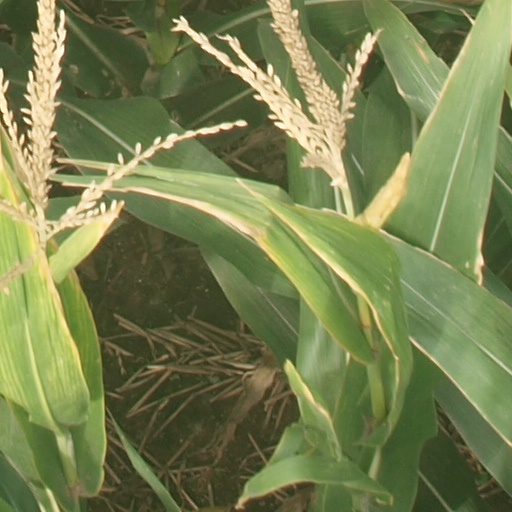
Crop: maize; corn